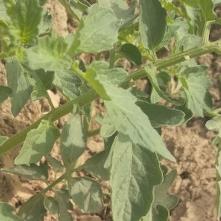
Crop: Tomato
Condition: healthy-leaf